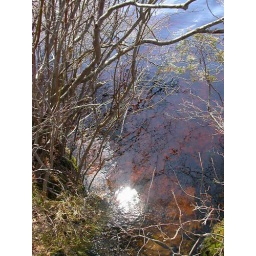
The sun is reflected in the lake on the dog walk/